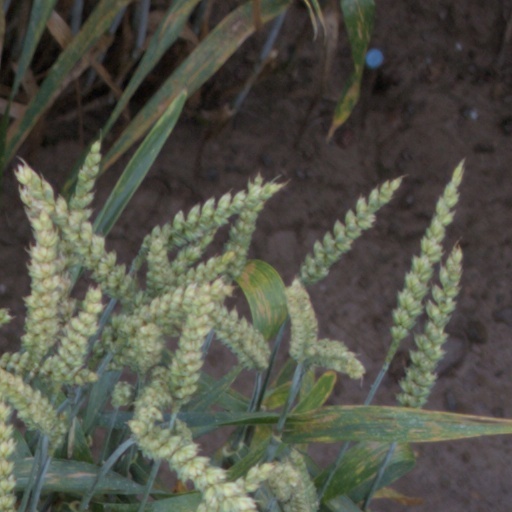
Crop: wheat